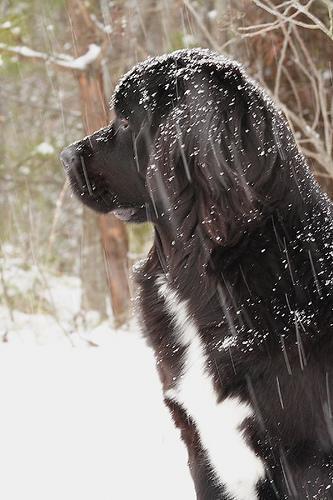
Newfoundland